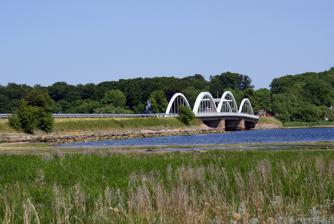
Building: Munkholm Bridge
Country: Denmark
Year built: 1952
Bridge in Denmark Munkholm Bridge Coordinates 55°40′25″N 11°48′44″E / 55.673667°N 11.812223°E / 55.673667; 11.812223 Carries Road Crosses Ise Fjord Locale Denmark Characteristics Total length 114 metres History Construction end 1951 Opened 1952 Location Munkholm Bridge ( Danish : Munkholmbroen ) is a 114 metres long arch bridge across the Ise Fjord linking the Holbæk area ( Holbæk Municipality ) with the Hornsherred peninsula ( Lejre Municipality ). The bridge is located six kilometers from the bottom of the inlet. It was completed in 1951 and inaugurated in 1952. See also List of bridges in Denmark References